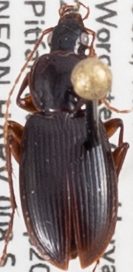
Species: Synuchus impunctatus
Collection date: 2021-09-15
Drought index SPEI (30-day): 1.45
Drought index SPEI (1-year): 0.63
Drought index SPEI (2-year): -0.128